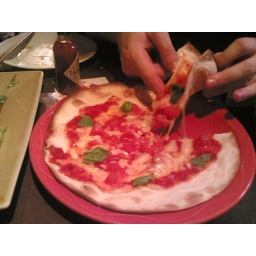
A Margherita pizza from a bar in Kichijoji, Tokyo.